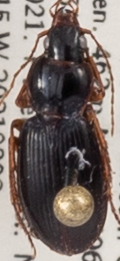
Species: Synuchus impunctatus
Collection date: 2021-08-03
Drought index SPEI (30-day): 0.54
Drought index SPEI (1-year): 0.03
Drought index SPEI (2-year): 1.28